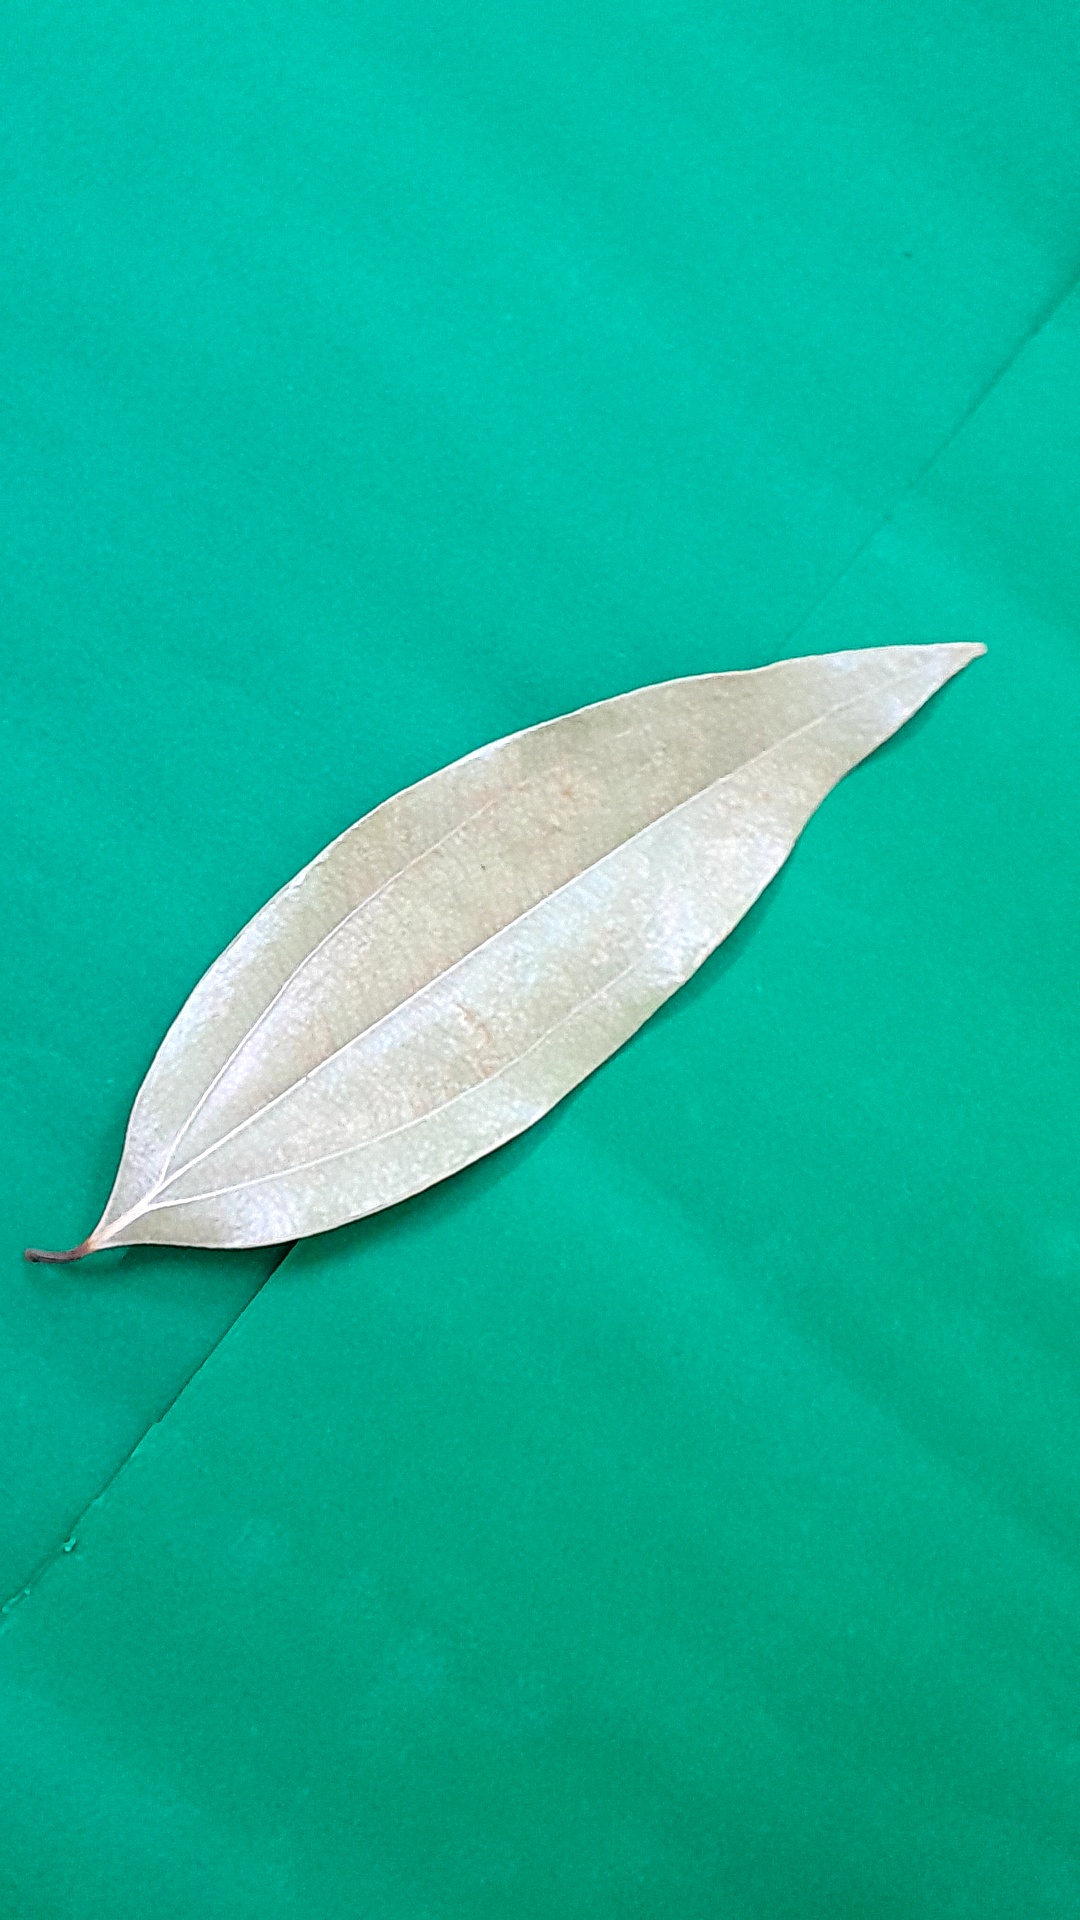
Label: Dry Leaf